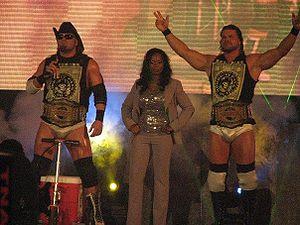
Robert F. Roode, Jr., plus connu sous le nom de Robert Roode, est un lutteur professionnel canadien. Il travaille actuellement à la World Wrestling Entertainment, dans la division Raw.